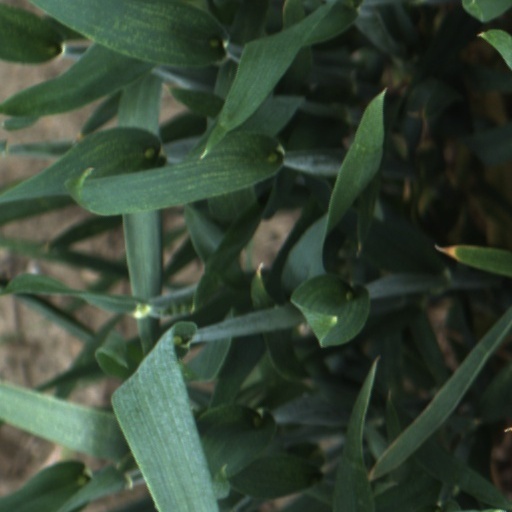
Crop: wheat